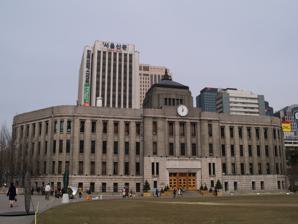
Building: Seoul Metropolitan Library
Country: South Korea
Year built: 1926
Library in South Korea Seoul Metropolitan Library Location Taepyeongno , Jung-gu , Seoul , South Korea Established 2008 Collection Size 200.000 Access and use Population served all citizens (aged over 19) Other information Website www.lib.seoul.go.kr 37°33′59.06″N 126°58′40.16″E / 37.5664056°N 126.9778222°E / 37.5664056; 126.9778222 Seoul Metropolitan Library ( Korean : 서울도서관 ) is a Metropolitan Library on Taepyeongno , Jung District , Seoul , South Korea. It faces the Seoul City Hall and Seoul Plaza , and is next to the City Hall Station on Seoul Subway Line 1 . History The building was first built by the Governor-General of Korea in 1926 during the Japanese occupation . Registered as Cultural Heritage No. 52, initially was used as the headquarters of the governor-general of Korea. At the end of the Third Battle of Seoul in 1951 during the Korean War, communist Chinese and North Korean troops fought successfully in chasing out US and UN forces out of the city before marching through ruined Seoul to the building and then planting a North Korean flag on its roof, carried out by a Chinese PVA platoon. The city hall was expanded 6 times. The main building is a designated registered cultural property of the Republic of Korea. The North building was built in 1962 and the new building in 1986. Both were demolished in 2006 to make way for a new city hall construction. Original plans called for the historic building to be razed and replaced with a new design, but support for preservation put a halt to demolition. The Cultural Properties Committee, under the Cultural Heritage Administration, registered the building as a historic relic. Eventually, a compromise was reached, preserving the front building facing Seoul Plaza, and allowing construction of a modern building behind the old one. A large digital clock for the building was installed in 1975, and replaced with an analogue counterpart when Lee Myung-bak was mayor of Seoul. Following the competition for a new city hall, the building was reconstructed and reopened as library. The building, registered as a cultural asset, has been converted into a library with a collection of more than 200,000 books. Public transportation City Hall Station (Seoul) City Hall Station (Seoul) See also List of public libraries of Seoul References